Vaquita

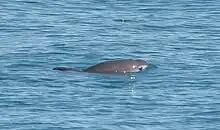
Characteristic dark eye rings

The smallest living species of cetacean, the vaquita can be easily distinguished from any other species in its range. It has a small body with an unusually tall triangular dorsal fin, a rounded head, and no distinguished beak. The coloration is mostly grey with a darker back and a white ventral field. Prominent black patches surround its lips and eyes. Sexual dimorphism is apparent in body size, with mature females being longer than males and having larger heads and wider flippers. Females reach a maximum size of about , while males reach about . Dorsal fin height is greater in males than in females. They are also known to weigh around to . This makes them one of the smallest species in the porpoise family.